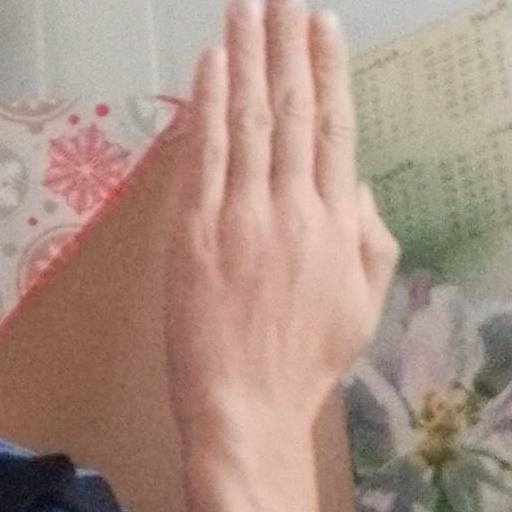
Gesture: stop_inverted